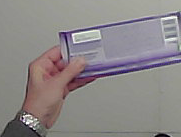
Product: milka_chocolate